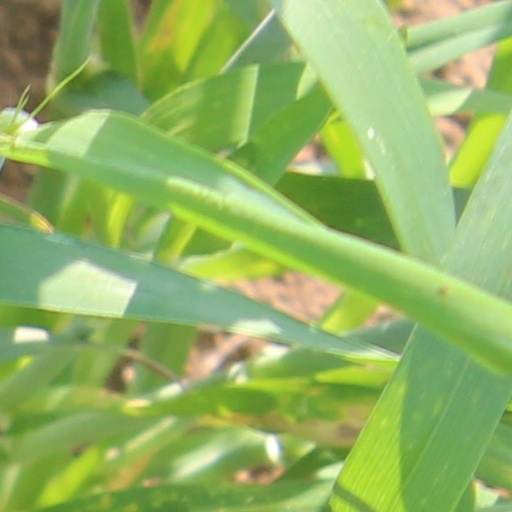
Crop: wheat